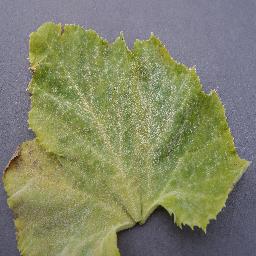
Label: Squash___Powdery_mildew